Zorgvlied (cemetery)

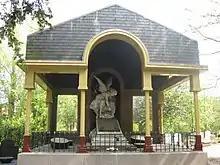
Monument of the Dorrepaal family (Rijksmonument)

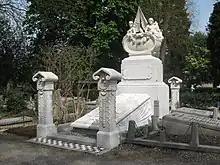
Grave of the Johanna Elisabeth Sophia Knoll family (Rijksmonument)

The cemetery itself (the park and its paths), as well as a number of grave sites, were added to the list of Rijksmonuments in March 2008: